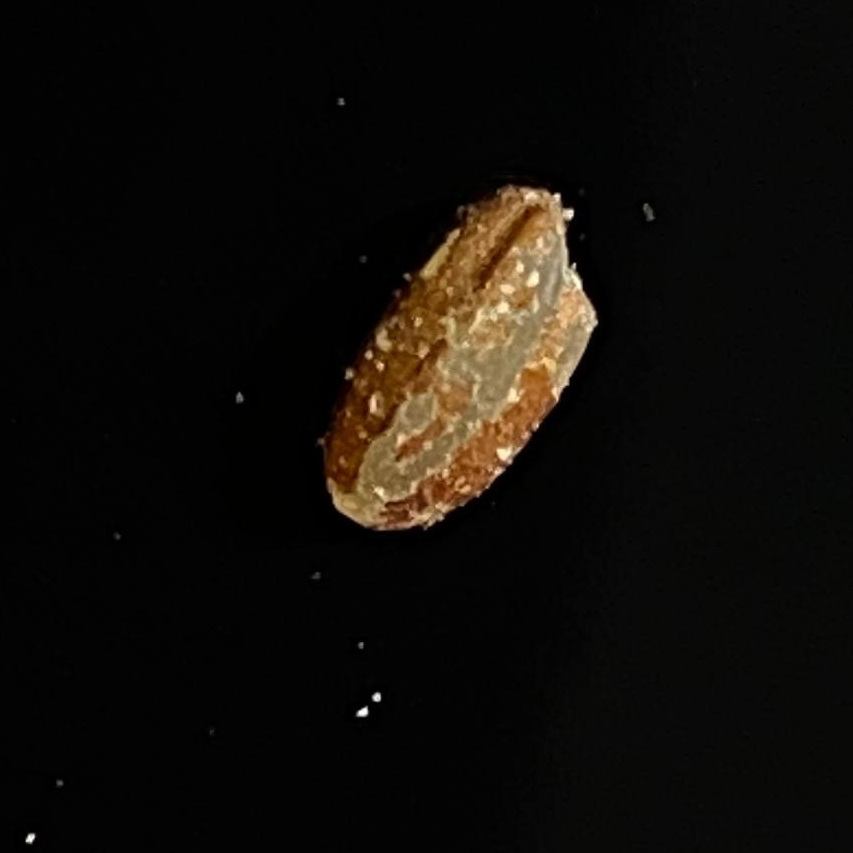
Rice variety: Lal_Aush